Iñaki Isasi

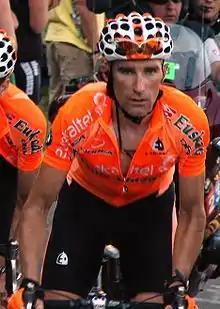
Isasi in the 2007 Tour de France

Iñaki Isasi Flores (born April 20, 1977, in Respaldiza, in Álava) is a former Spanish racing cyclist who competed professionally for the team throughout his career. Isasi turned professional in 2001 and did not record a major result of note as a professional. Isasi can climb and sprint and was a feature in many breakaways in the 2006 Tour de France where he finished 3rd on stage 5 won by Óscar Freire of .